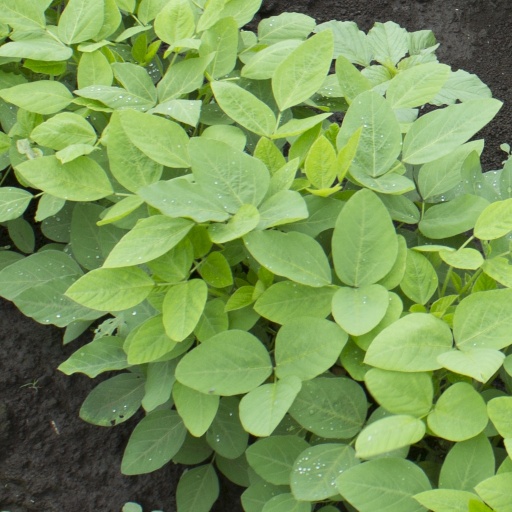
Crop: soybean